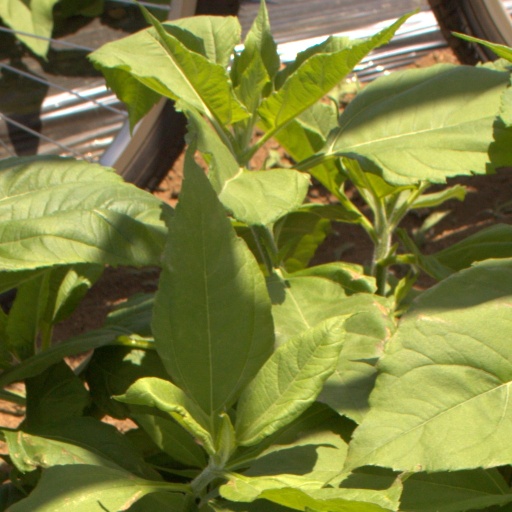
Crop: Jerusalem artichoke